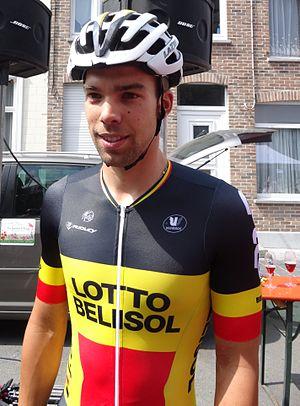
Reportage photographique réalisé le samedi 26 juillet à l'occasion du départ de la première étape du Tour de Wallonie 2014 à Frasnes-lez-Anvaing, Belgique.
L'équipe cycliste Lotto-Soudal est une équipe cycliste belge sur route créée en 2012 et dotée du statut de ProTeam. Une équipe féminine existe depuis 2006.